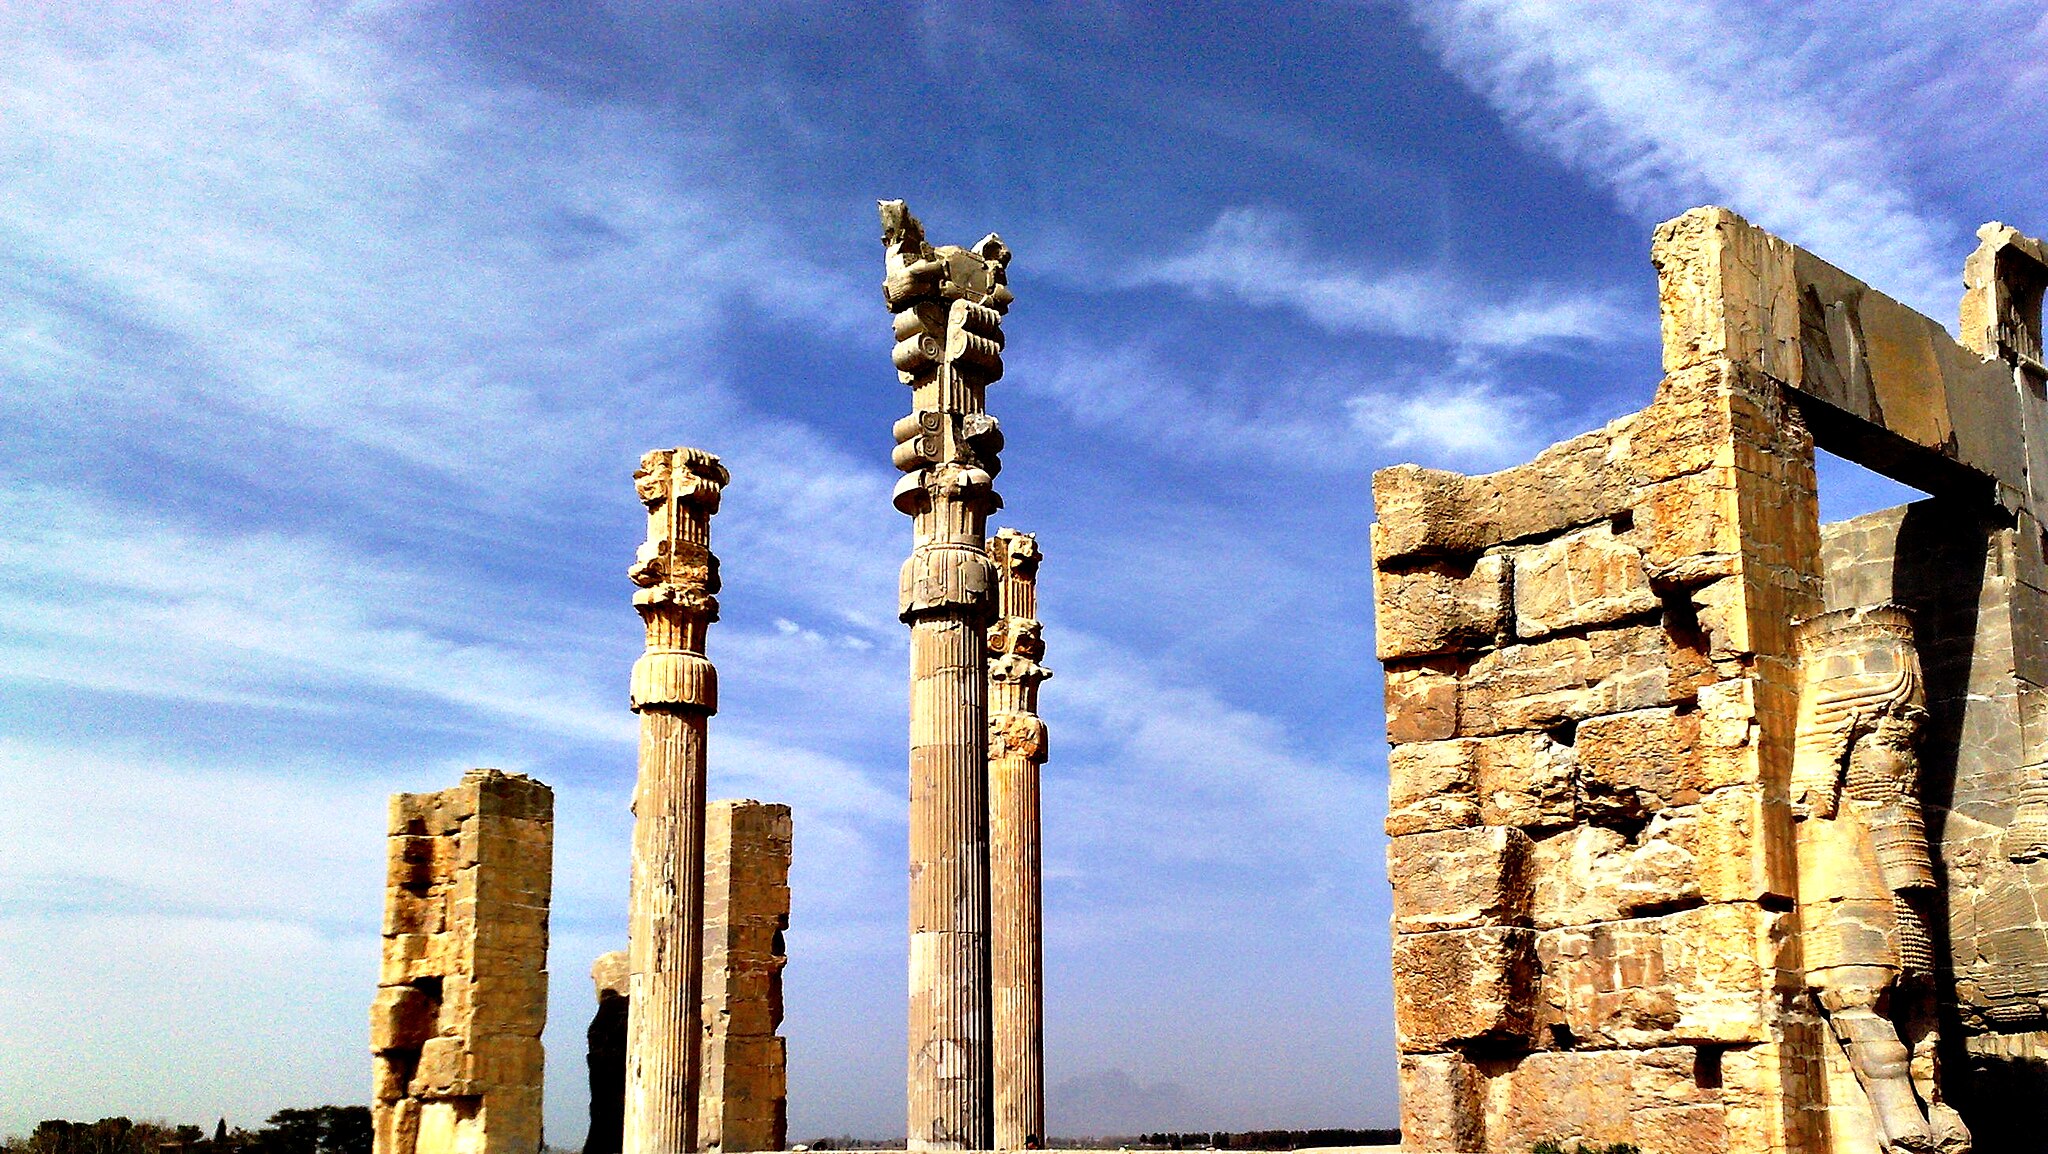
Title: Parse
Description: Persepolispic
Date: 2011-06-01
Categories: Taken with Nokia N82, Gate of All Nations, Self-published work